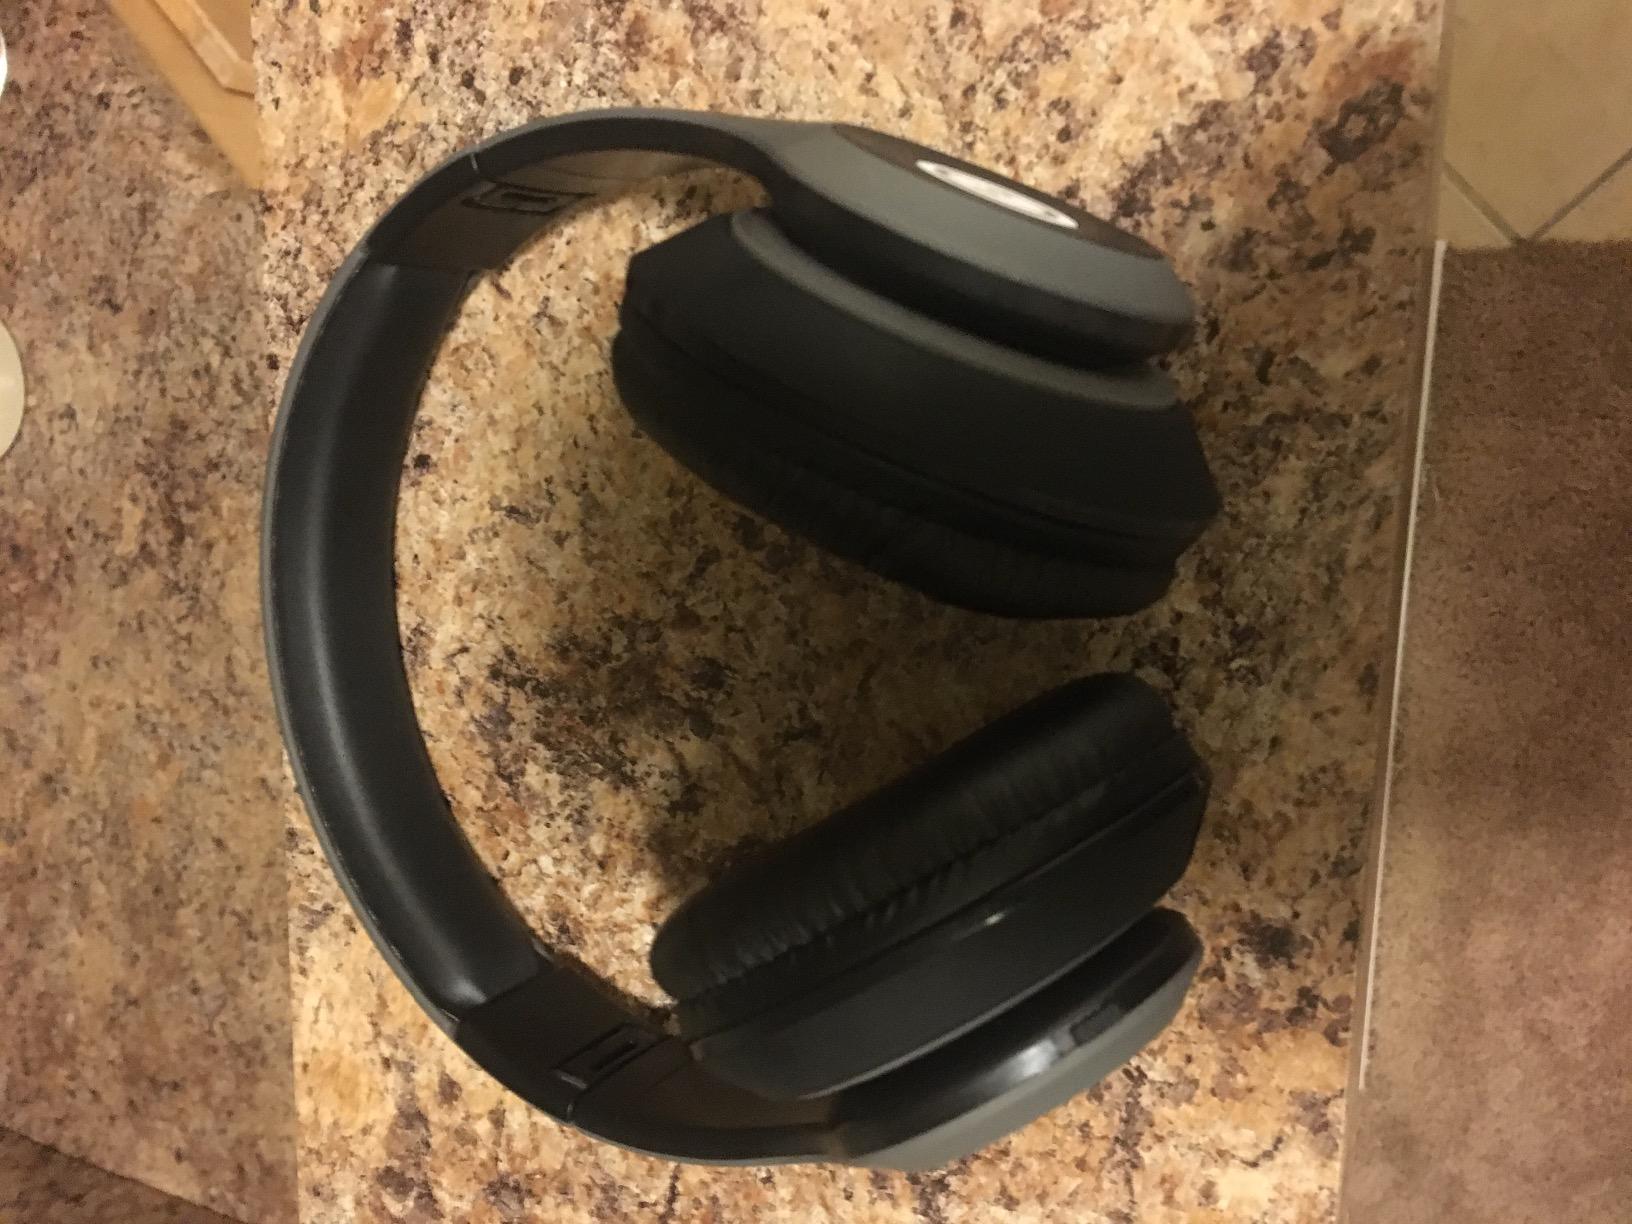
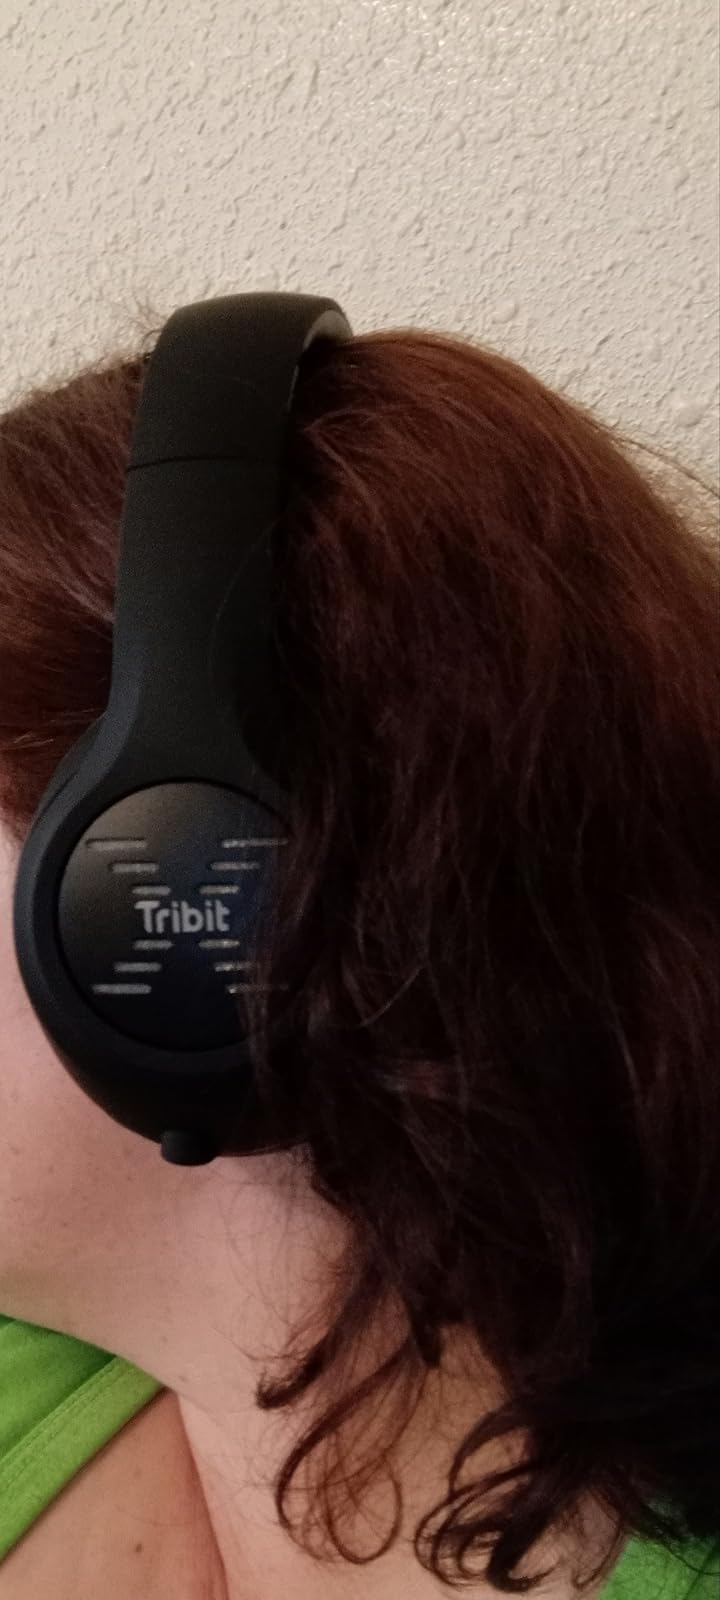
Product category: headphones
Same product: no